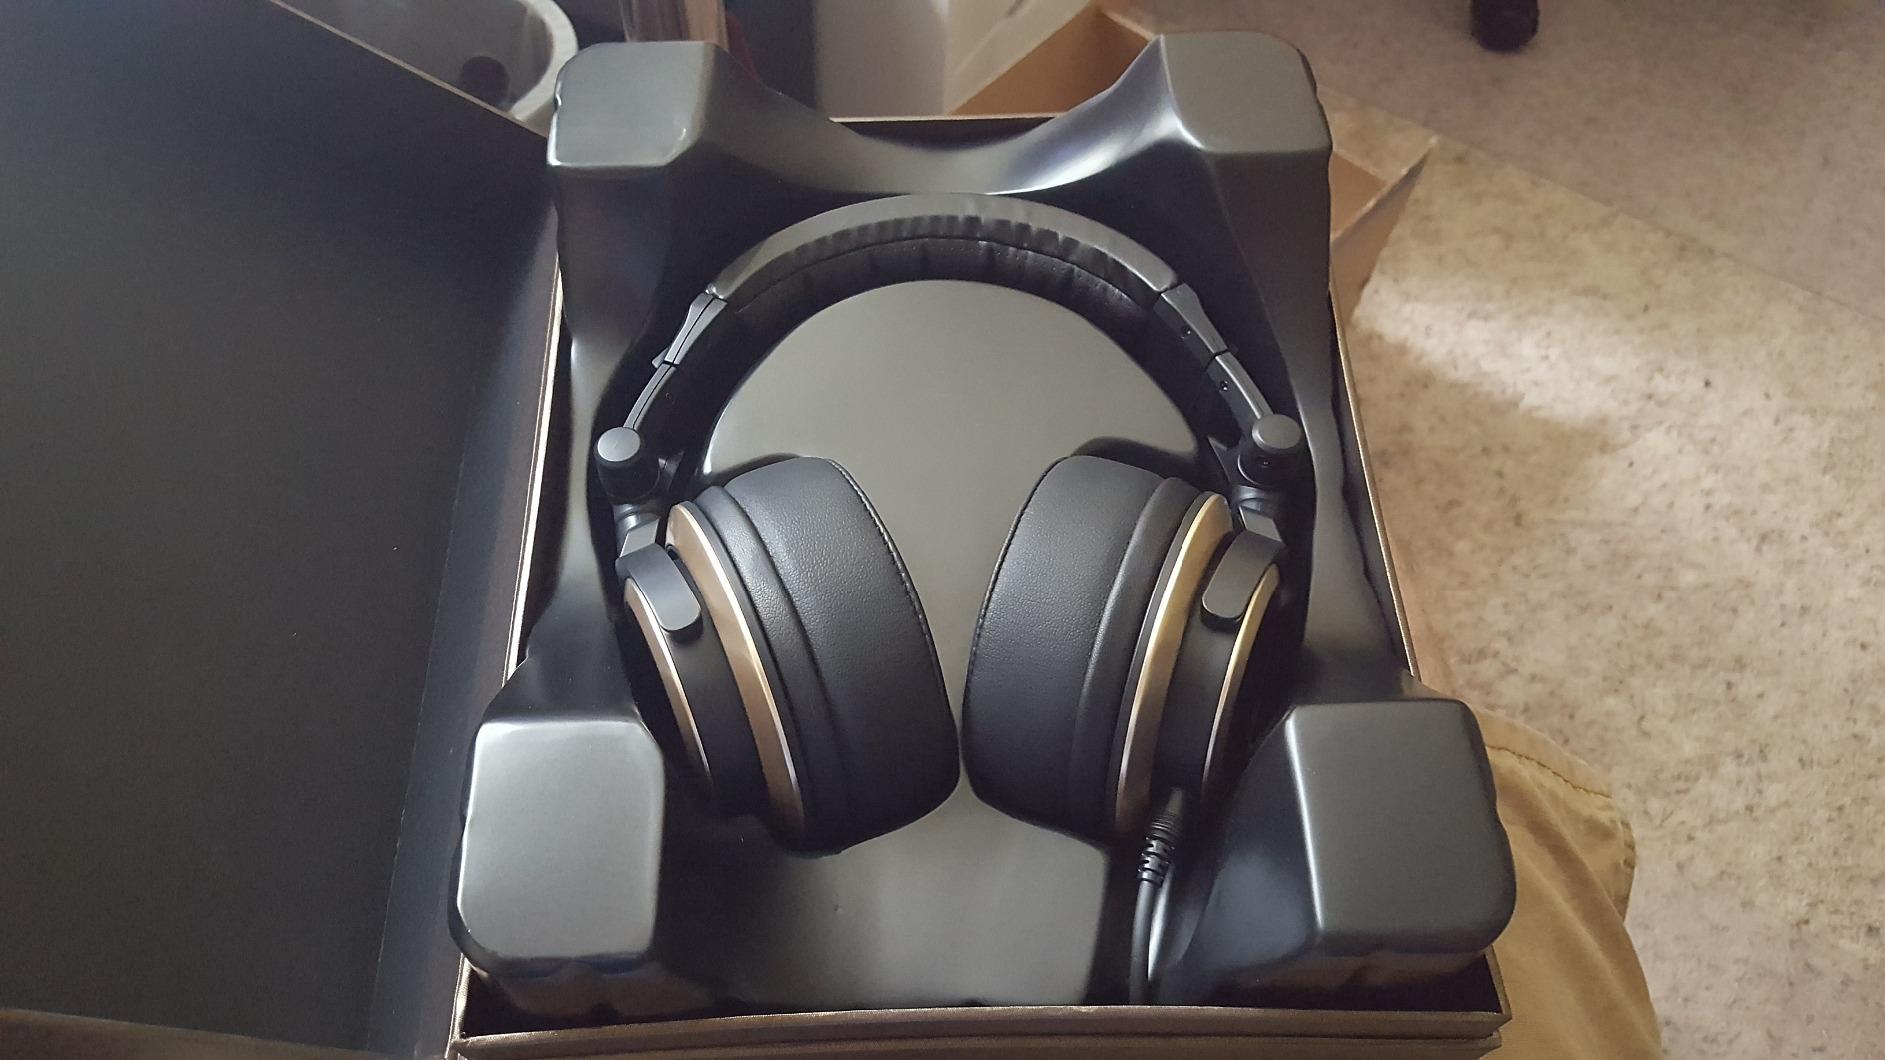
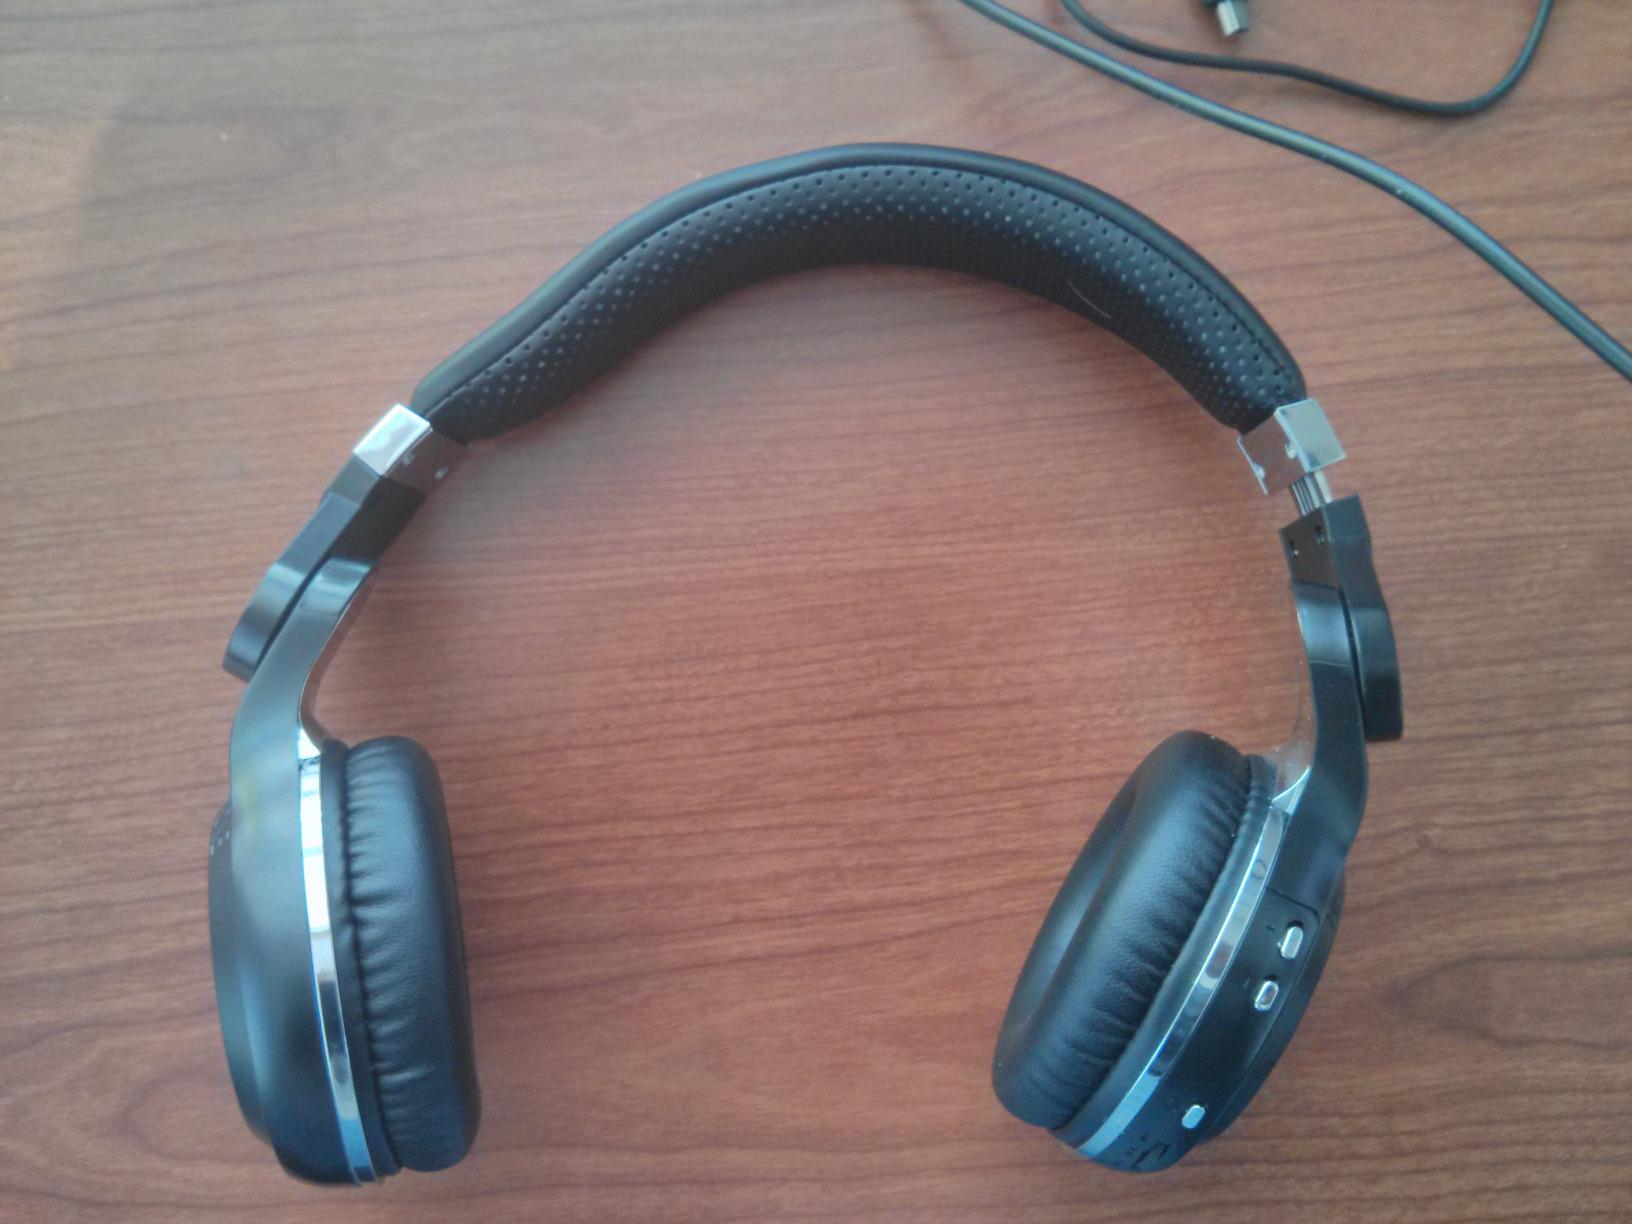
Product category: headphones
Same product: no